Vibrating shuttle

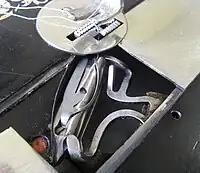
Vibrating shuttle in its carrier

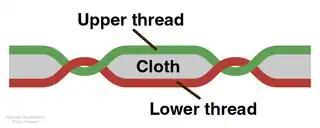

In order to create a lockstitch a sewing machine intertwines two threads: an upper thread (descending with the needle into the workpiece from above) and a lower thread (ascending into the workpiece from the bobbin below). To intertwine them, the machine must pass its shuttle (containing the bobbin and the lower thread) through a loop temporarily created from the upper thread.